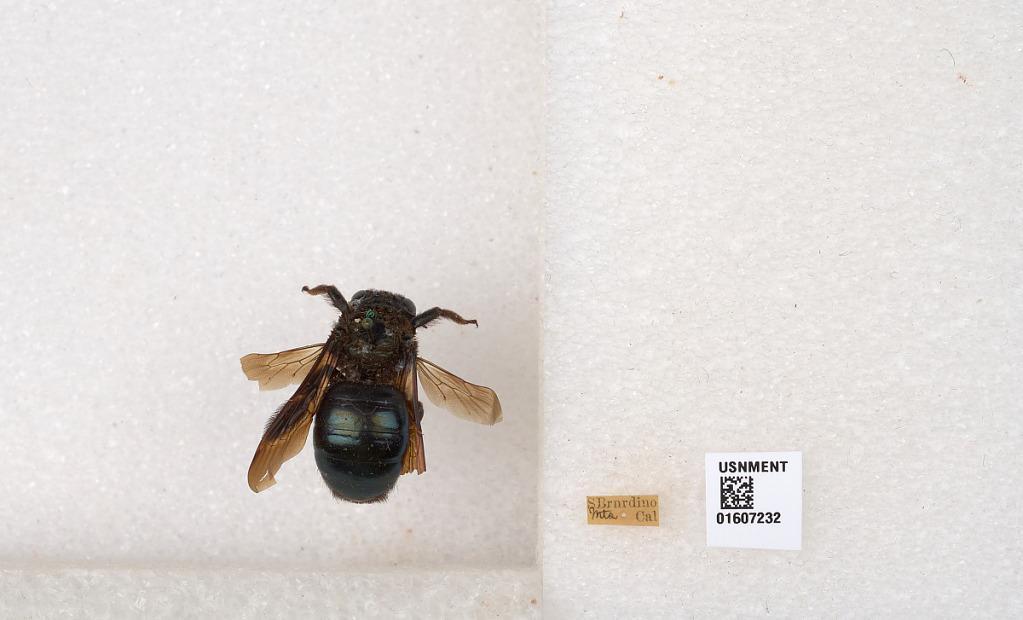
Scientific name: Xylocopa (Xylocopoides) californica californica Cresson
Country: United States
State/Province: California
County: San Bernardino
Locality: San Bernardino Mountains
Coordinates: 34.1256, -116.876